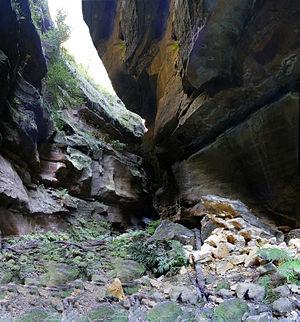
La Nouvelle-Galles du Sud, aussi connu sous le sigle NSW, est le plus peuplé des États australiens. Sa capitale est Sydney, ville la plus peuplée du pays. Elle est située dans le sud-est de l'île principale et partage ses frontières avec le Queensland au nord, avec l'Australie-Méridionale à l'ouest et avec le Victoria au sud. Elle est bordée par la mer de Tasman à l'est. La Nouvelle-Galles du Sud encercle le Territoire de la capitale australienne, où se trouve Canberra, la capitale de l'Australie.